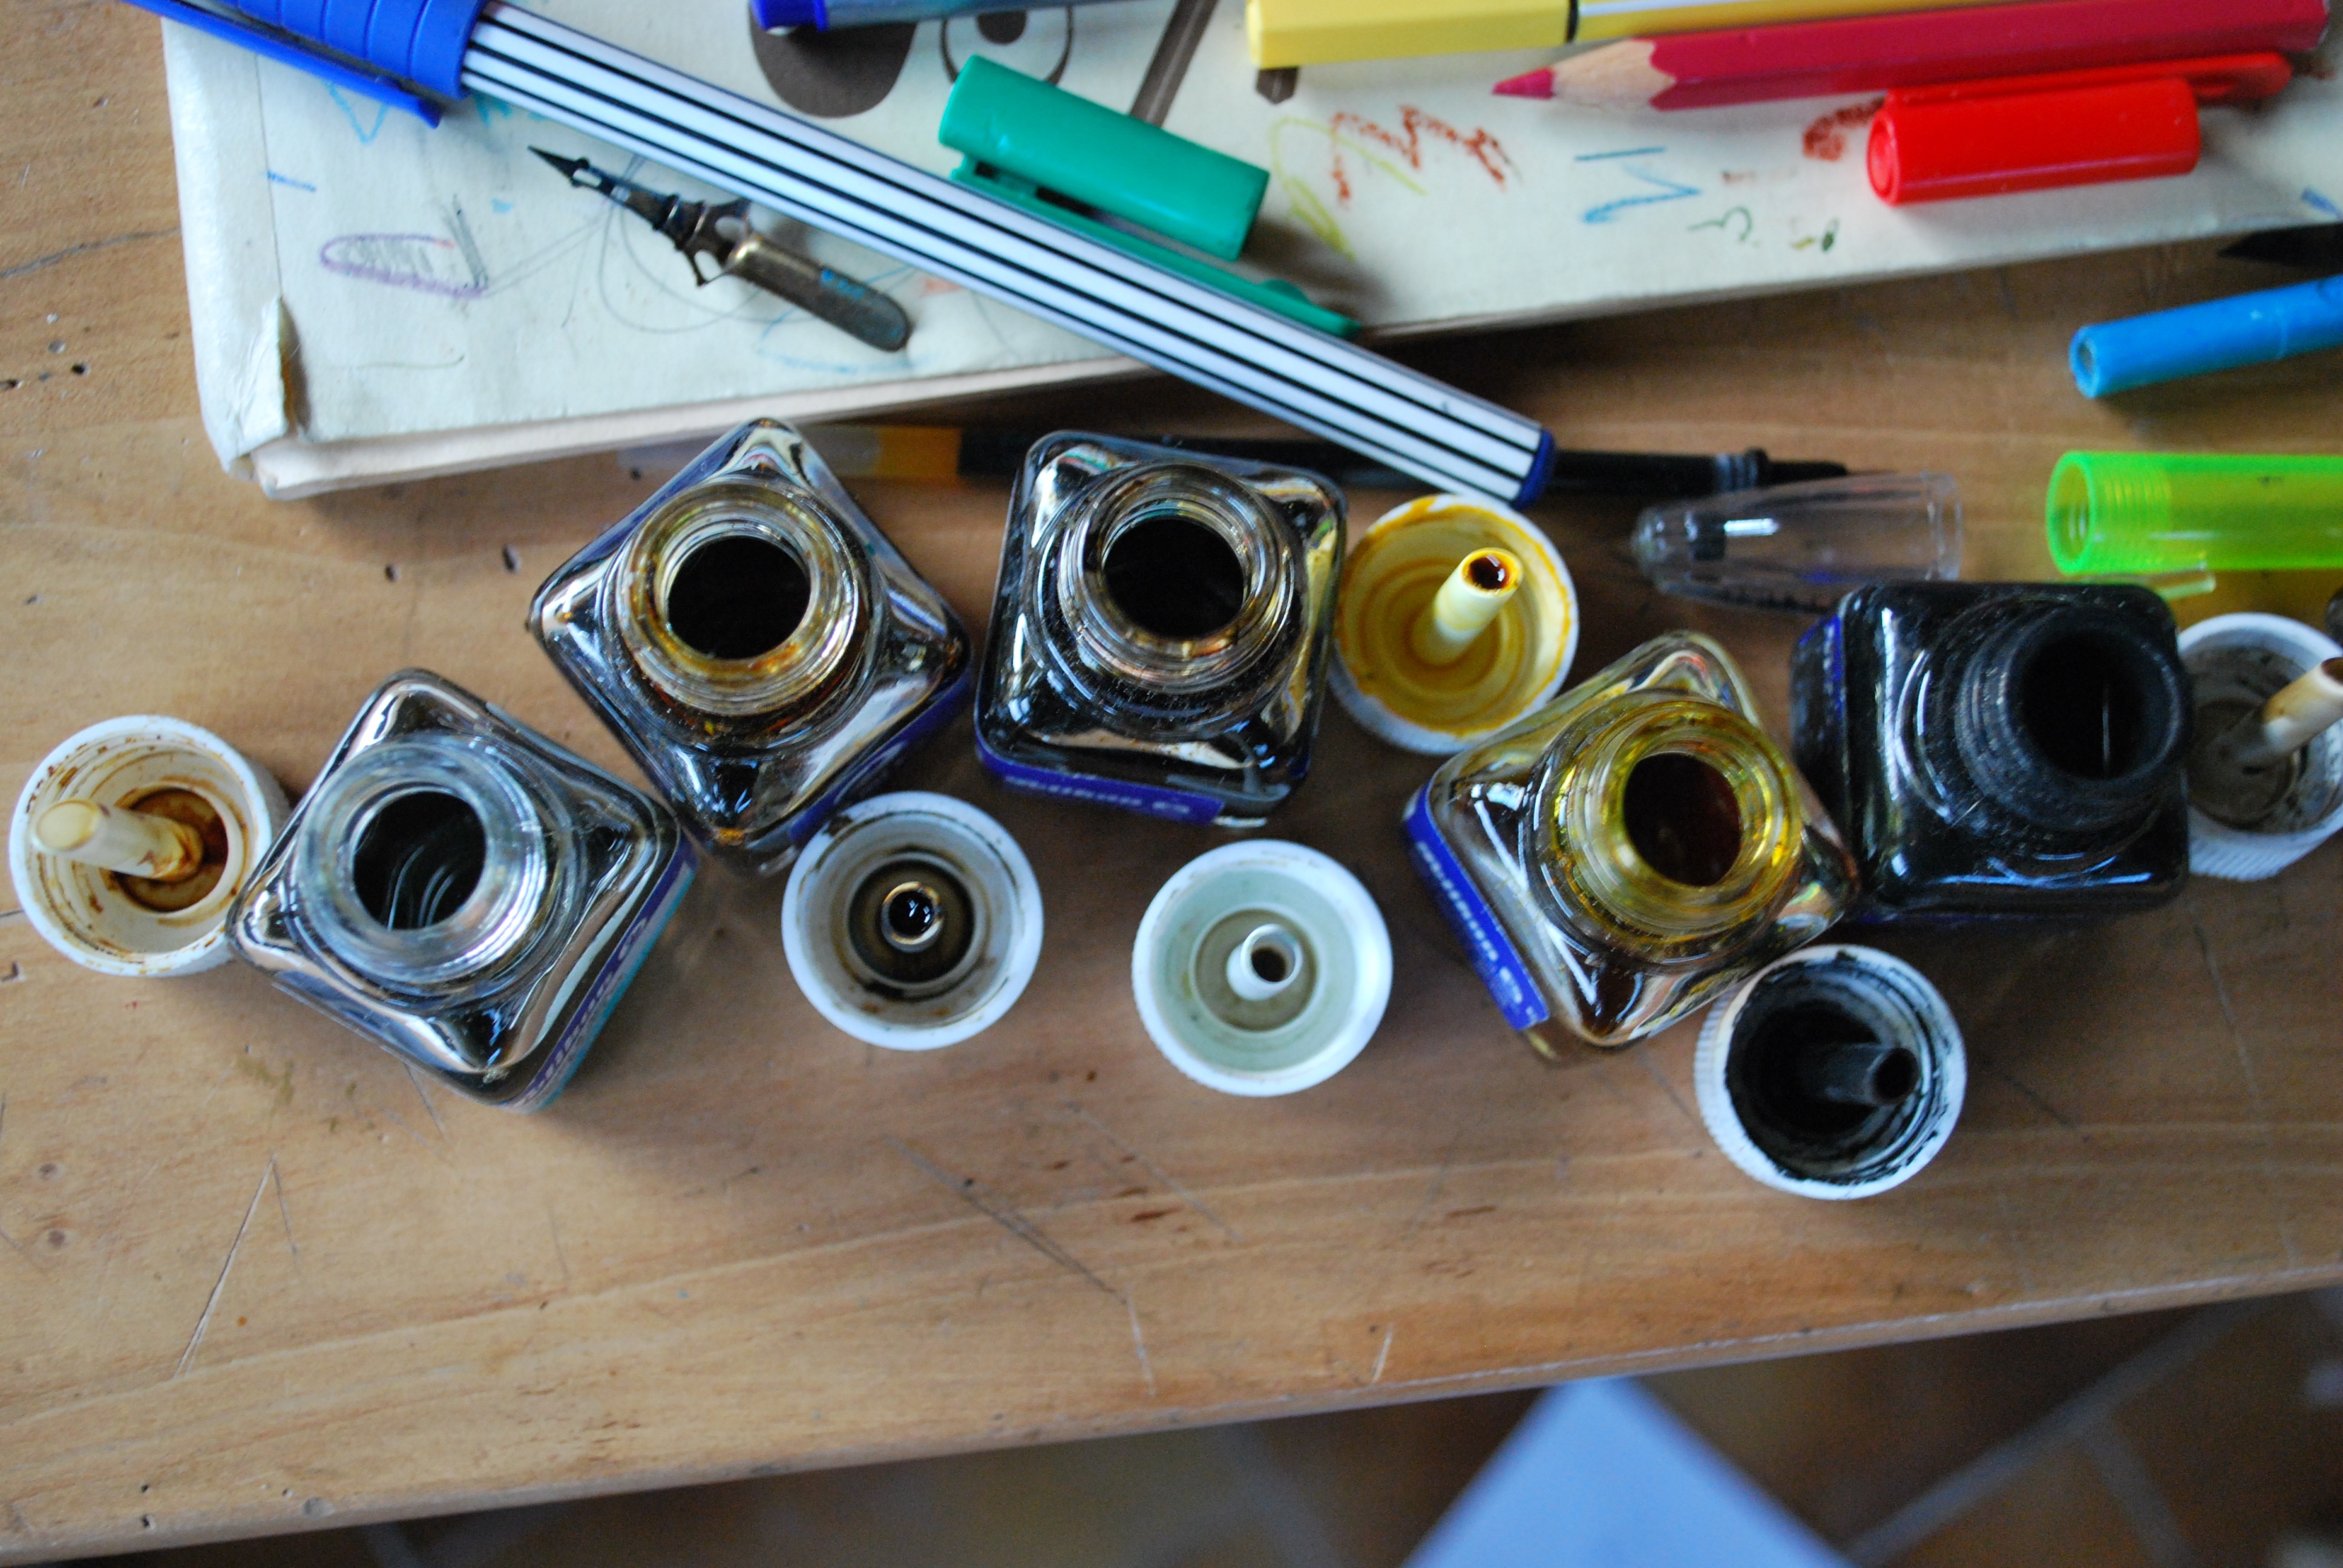
wheel, vehicle, color, painting, ink, colors, engine, china, automotive engine part